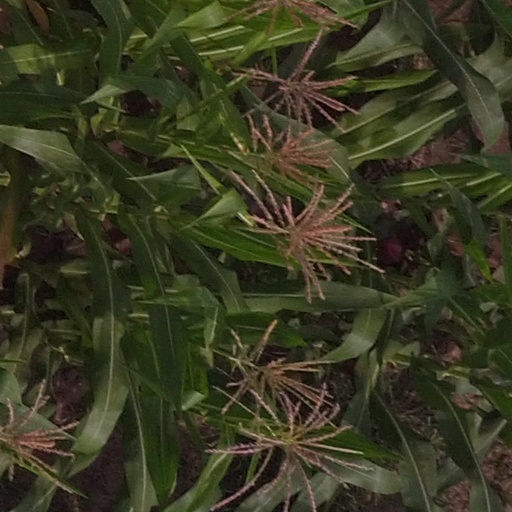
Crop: maize; corn